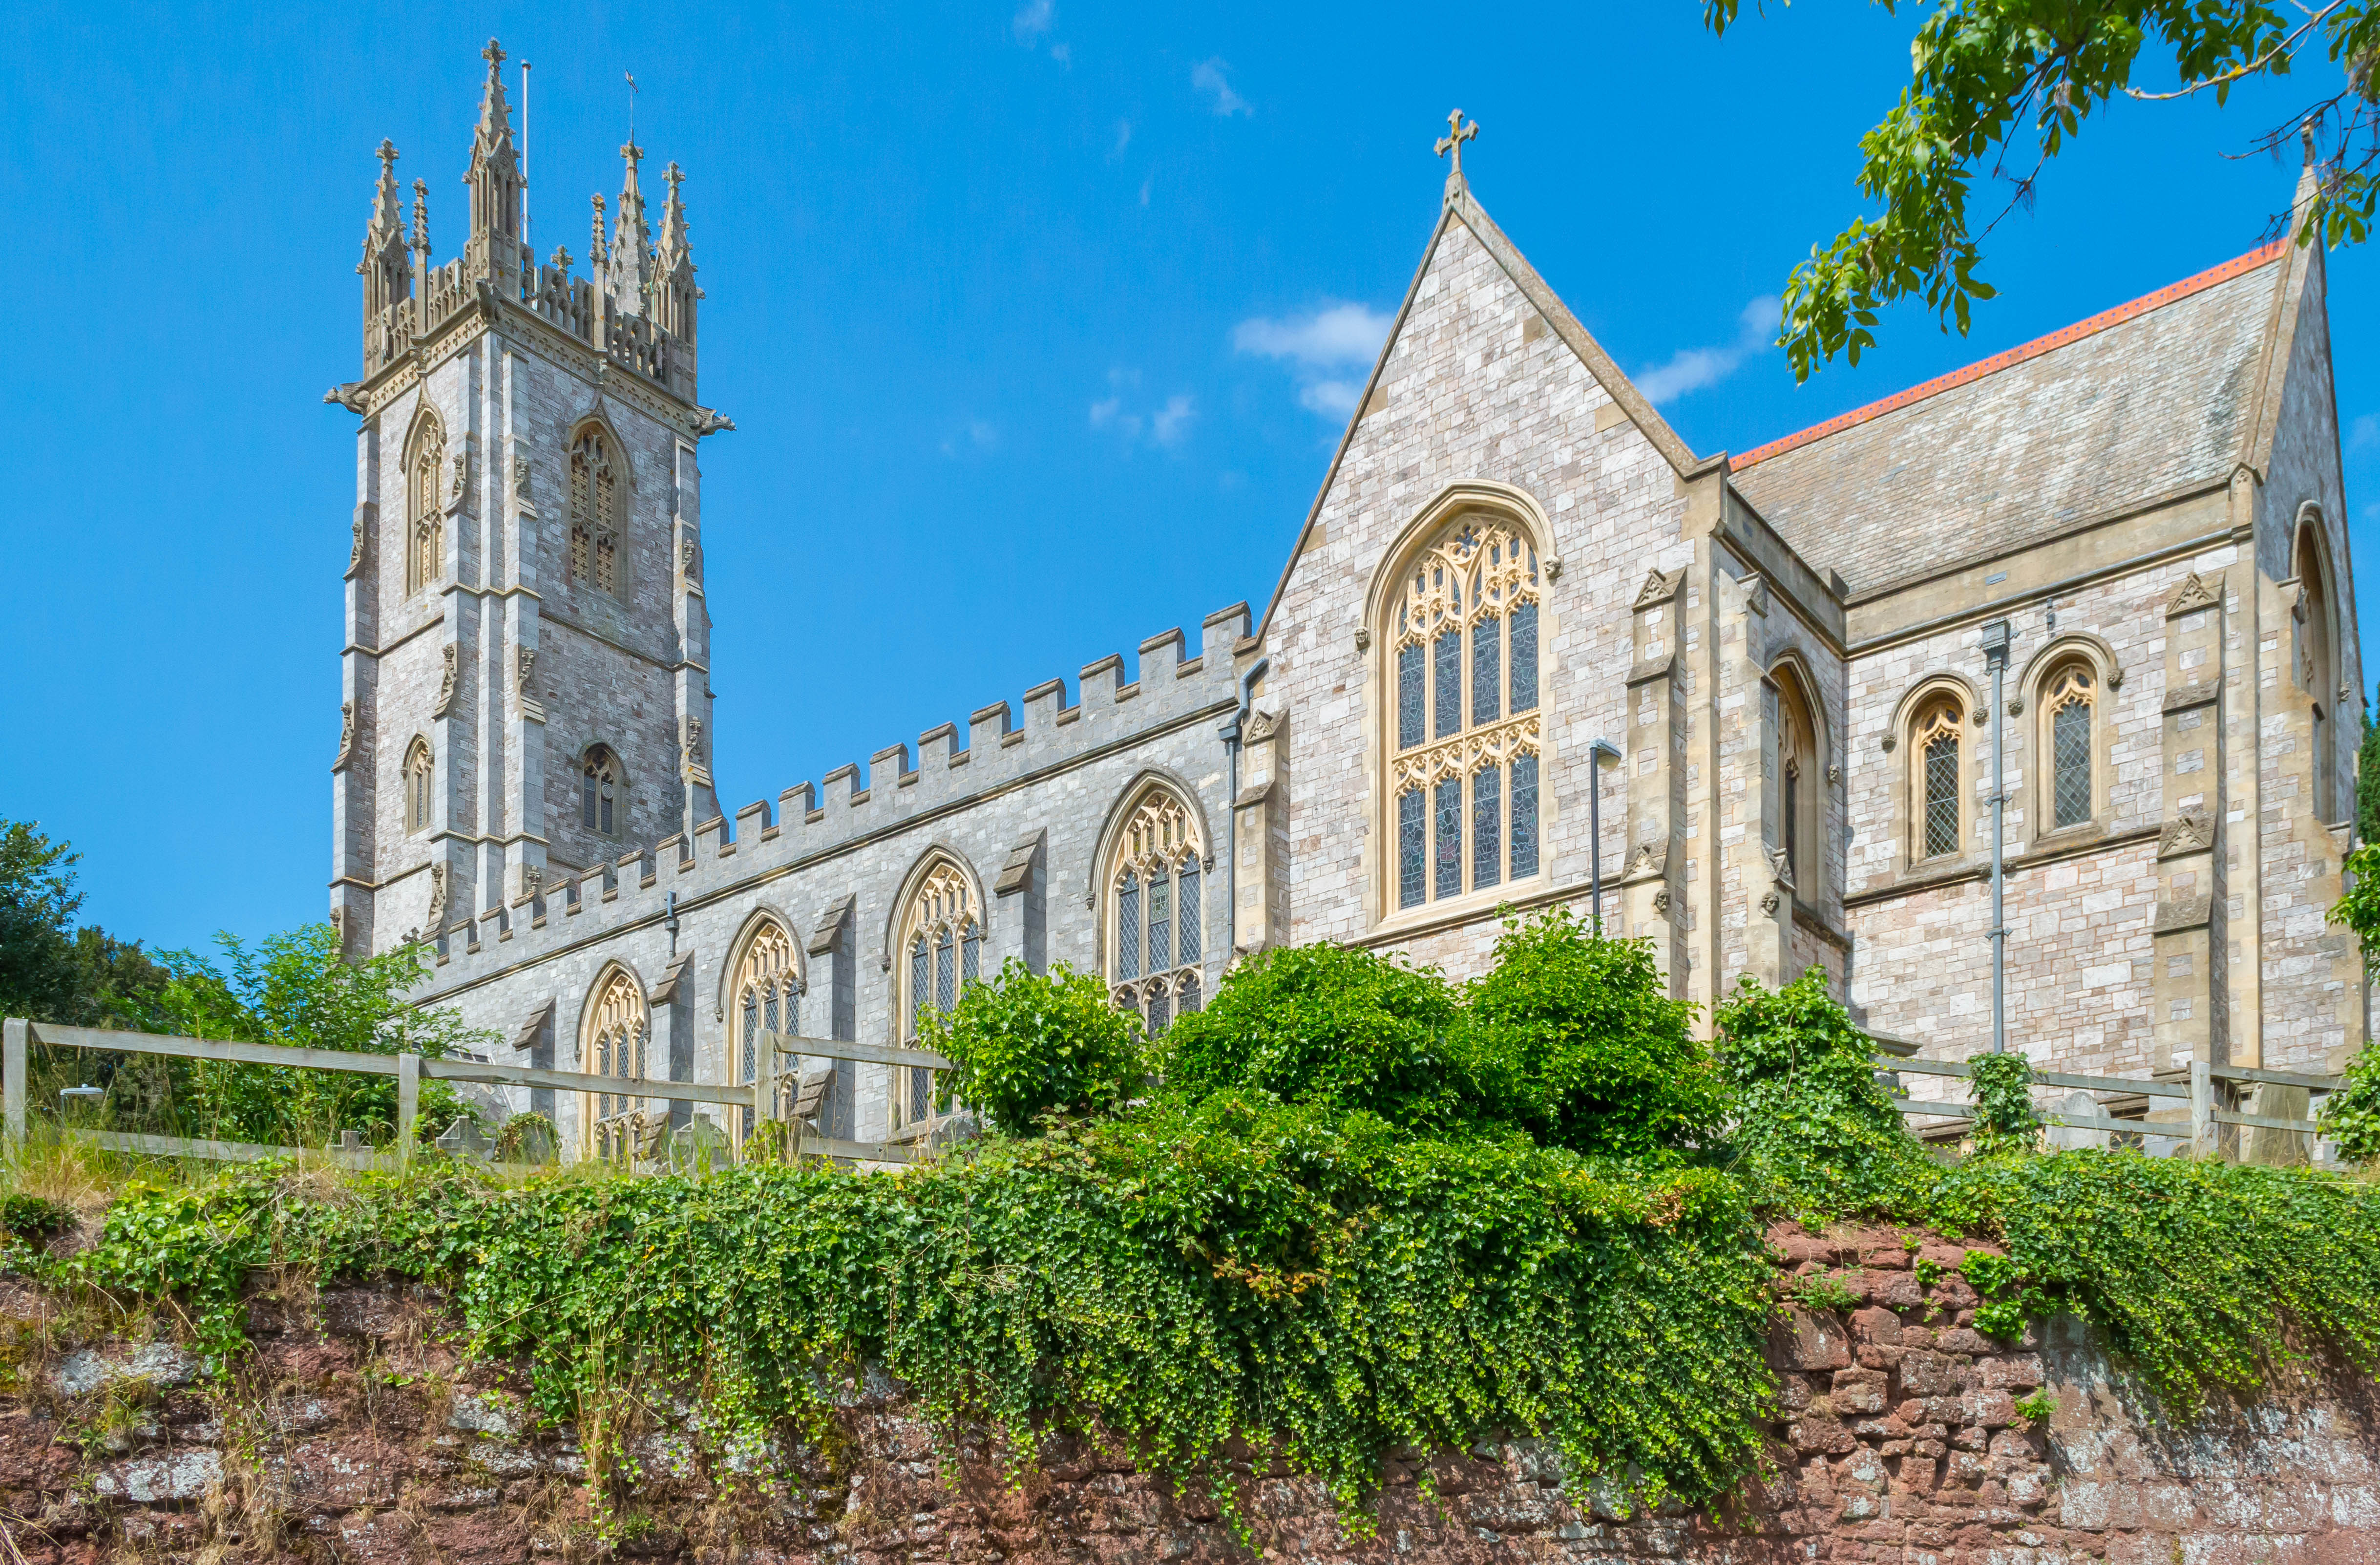
architecture, camera, building, country, bell, dslr, architect, tower, facade, church, cathedral, chapel, gothic, place of worship, west, arches, belltower, monastery, churches, colours, synagogue, big, beautiful, abbey, revival, buttresses, estate, d3200, victorian, devon, bells, august, exeter, heavitree, historic site